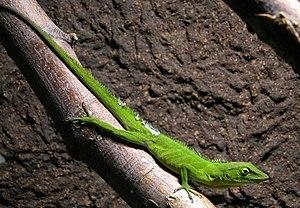
Anolis garmani est une espèce de sauriens de la famille des Dactyloidae.